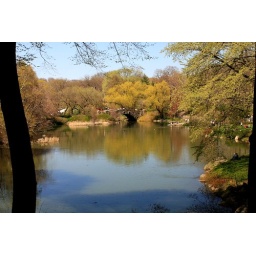
The trees were just starting to turn green as we visited the city in April.